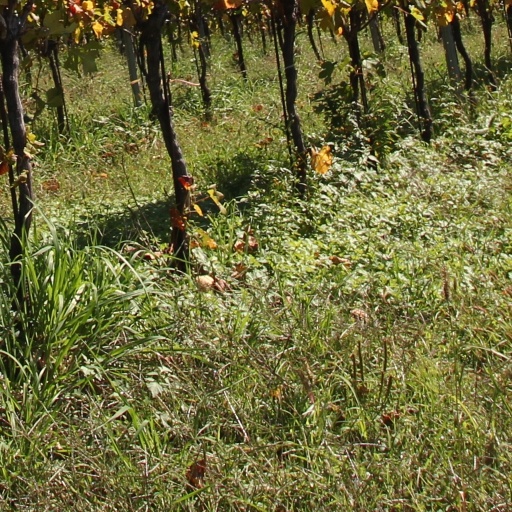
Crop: grape